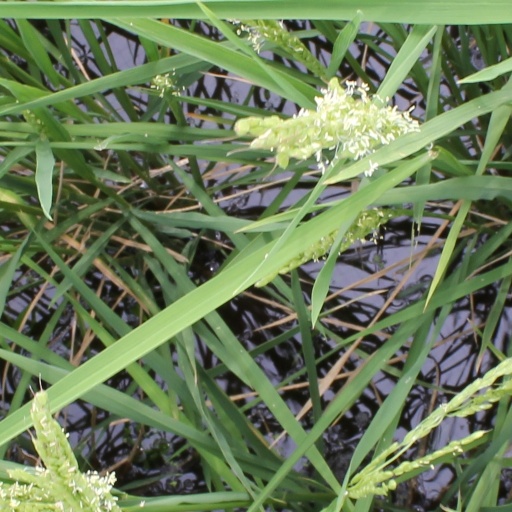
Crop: rice